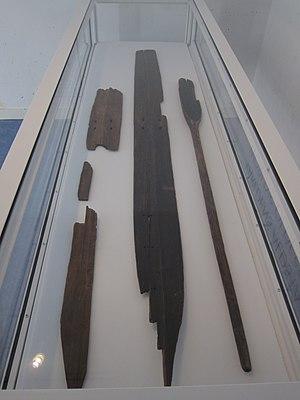
Le ski est un moyen de locomotion individuel de glisse pratiqué à l'aide de patins longs et étroits appelés skis, fixés aux pieds, et un ensemble de disciplines sportives essentiellement hivernales. Principalement connue par le ski sur neige, introduite dans les Alpes et les autres massifs européens à la fin du XIXᵉ siècle, cette pratique du ski sur neige naturelle est évidemment dépendante de la présence, de la résistance et de l'épaisseur du manteau neigeux, ce qui limite l'activité aux régions montagneuses ou nordiques, ainsi qu'à la saison hivernale.